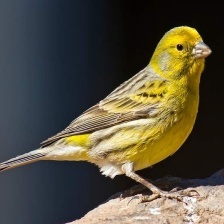
Species: CANARY
Scientific name: SERINUS CANARIA DOMESTICA